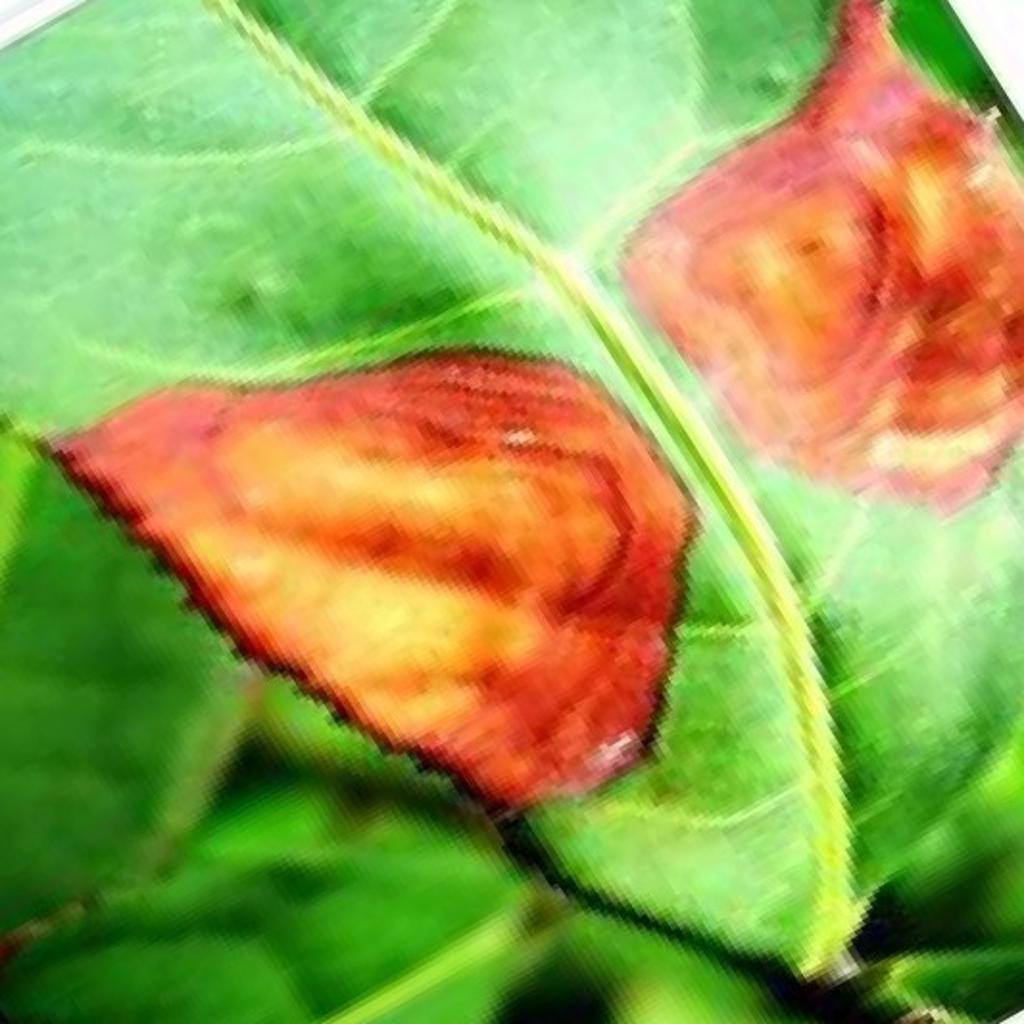
Label: Tea red leaf spot